Symone (drag queen)

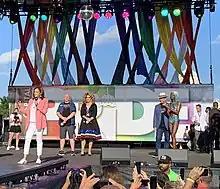
Symone with Vice President Kamala Harris at the 2022 Capital Pride festival

In 2021, Symone gained wider prominence as a contestant on season 13 of "RuPaul's Drag Race", where she became the show's first Arkansas contestant. She has received positive reception from critics for her drag fashion and persona, which frequently nod to Black cultural icons like Lil' Kim and Grace Jones. After the first two episodes aired, pop culture websites "Vulture" and "Jezebel" stated that Symone was a frontrunner to win season 13. Rihanna sent Symone an Instagram DM after seeing her on the show: "You soooo EVERYTHING! Nasty Lil bitch! I live for every second of it! You're a true joy to watch!"